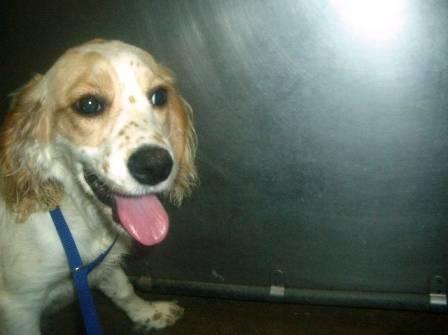
dog